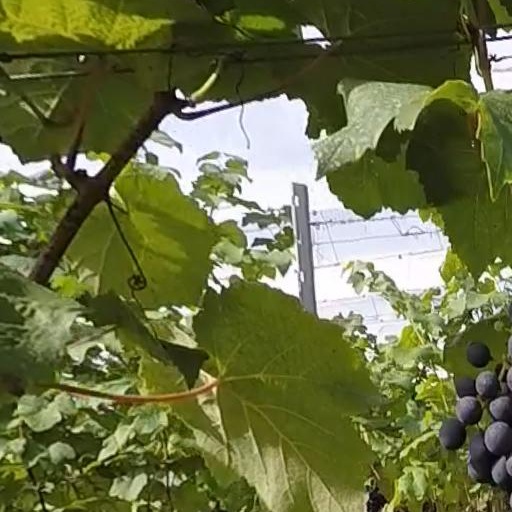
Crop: grape